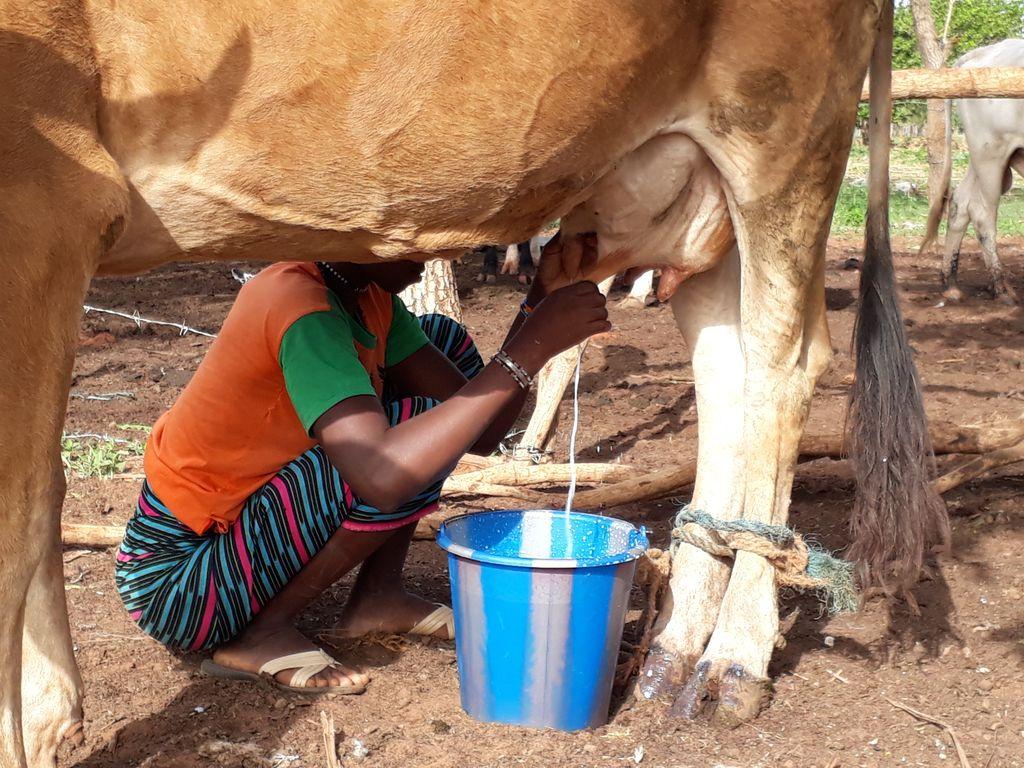
Pana ng'ombe ya rangi ya chokoleti, mama amechutama amevaa [cs]T-shirt[cs] ya rangi ya machungwa. Anakamua maziwa kutokana na kwa ng'ombe. Beseni lake ni la rangi ya samawati na nyeupe.